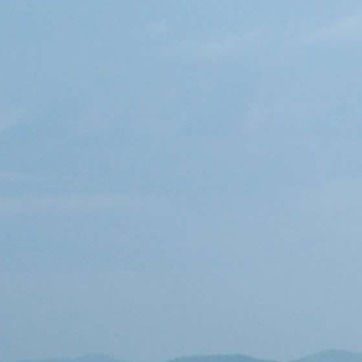
Material: sky